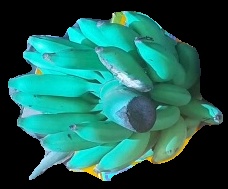
Variety: elakki-bale
Grade: grade2